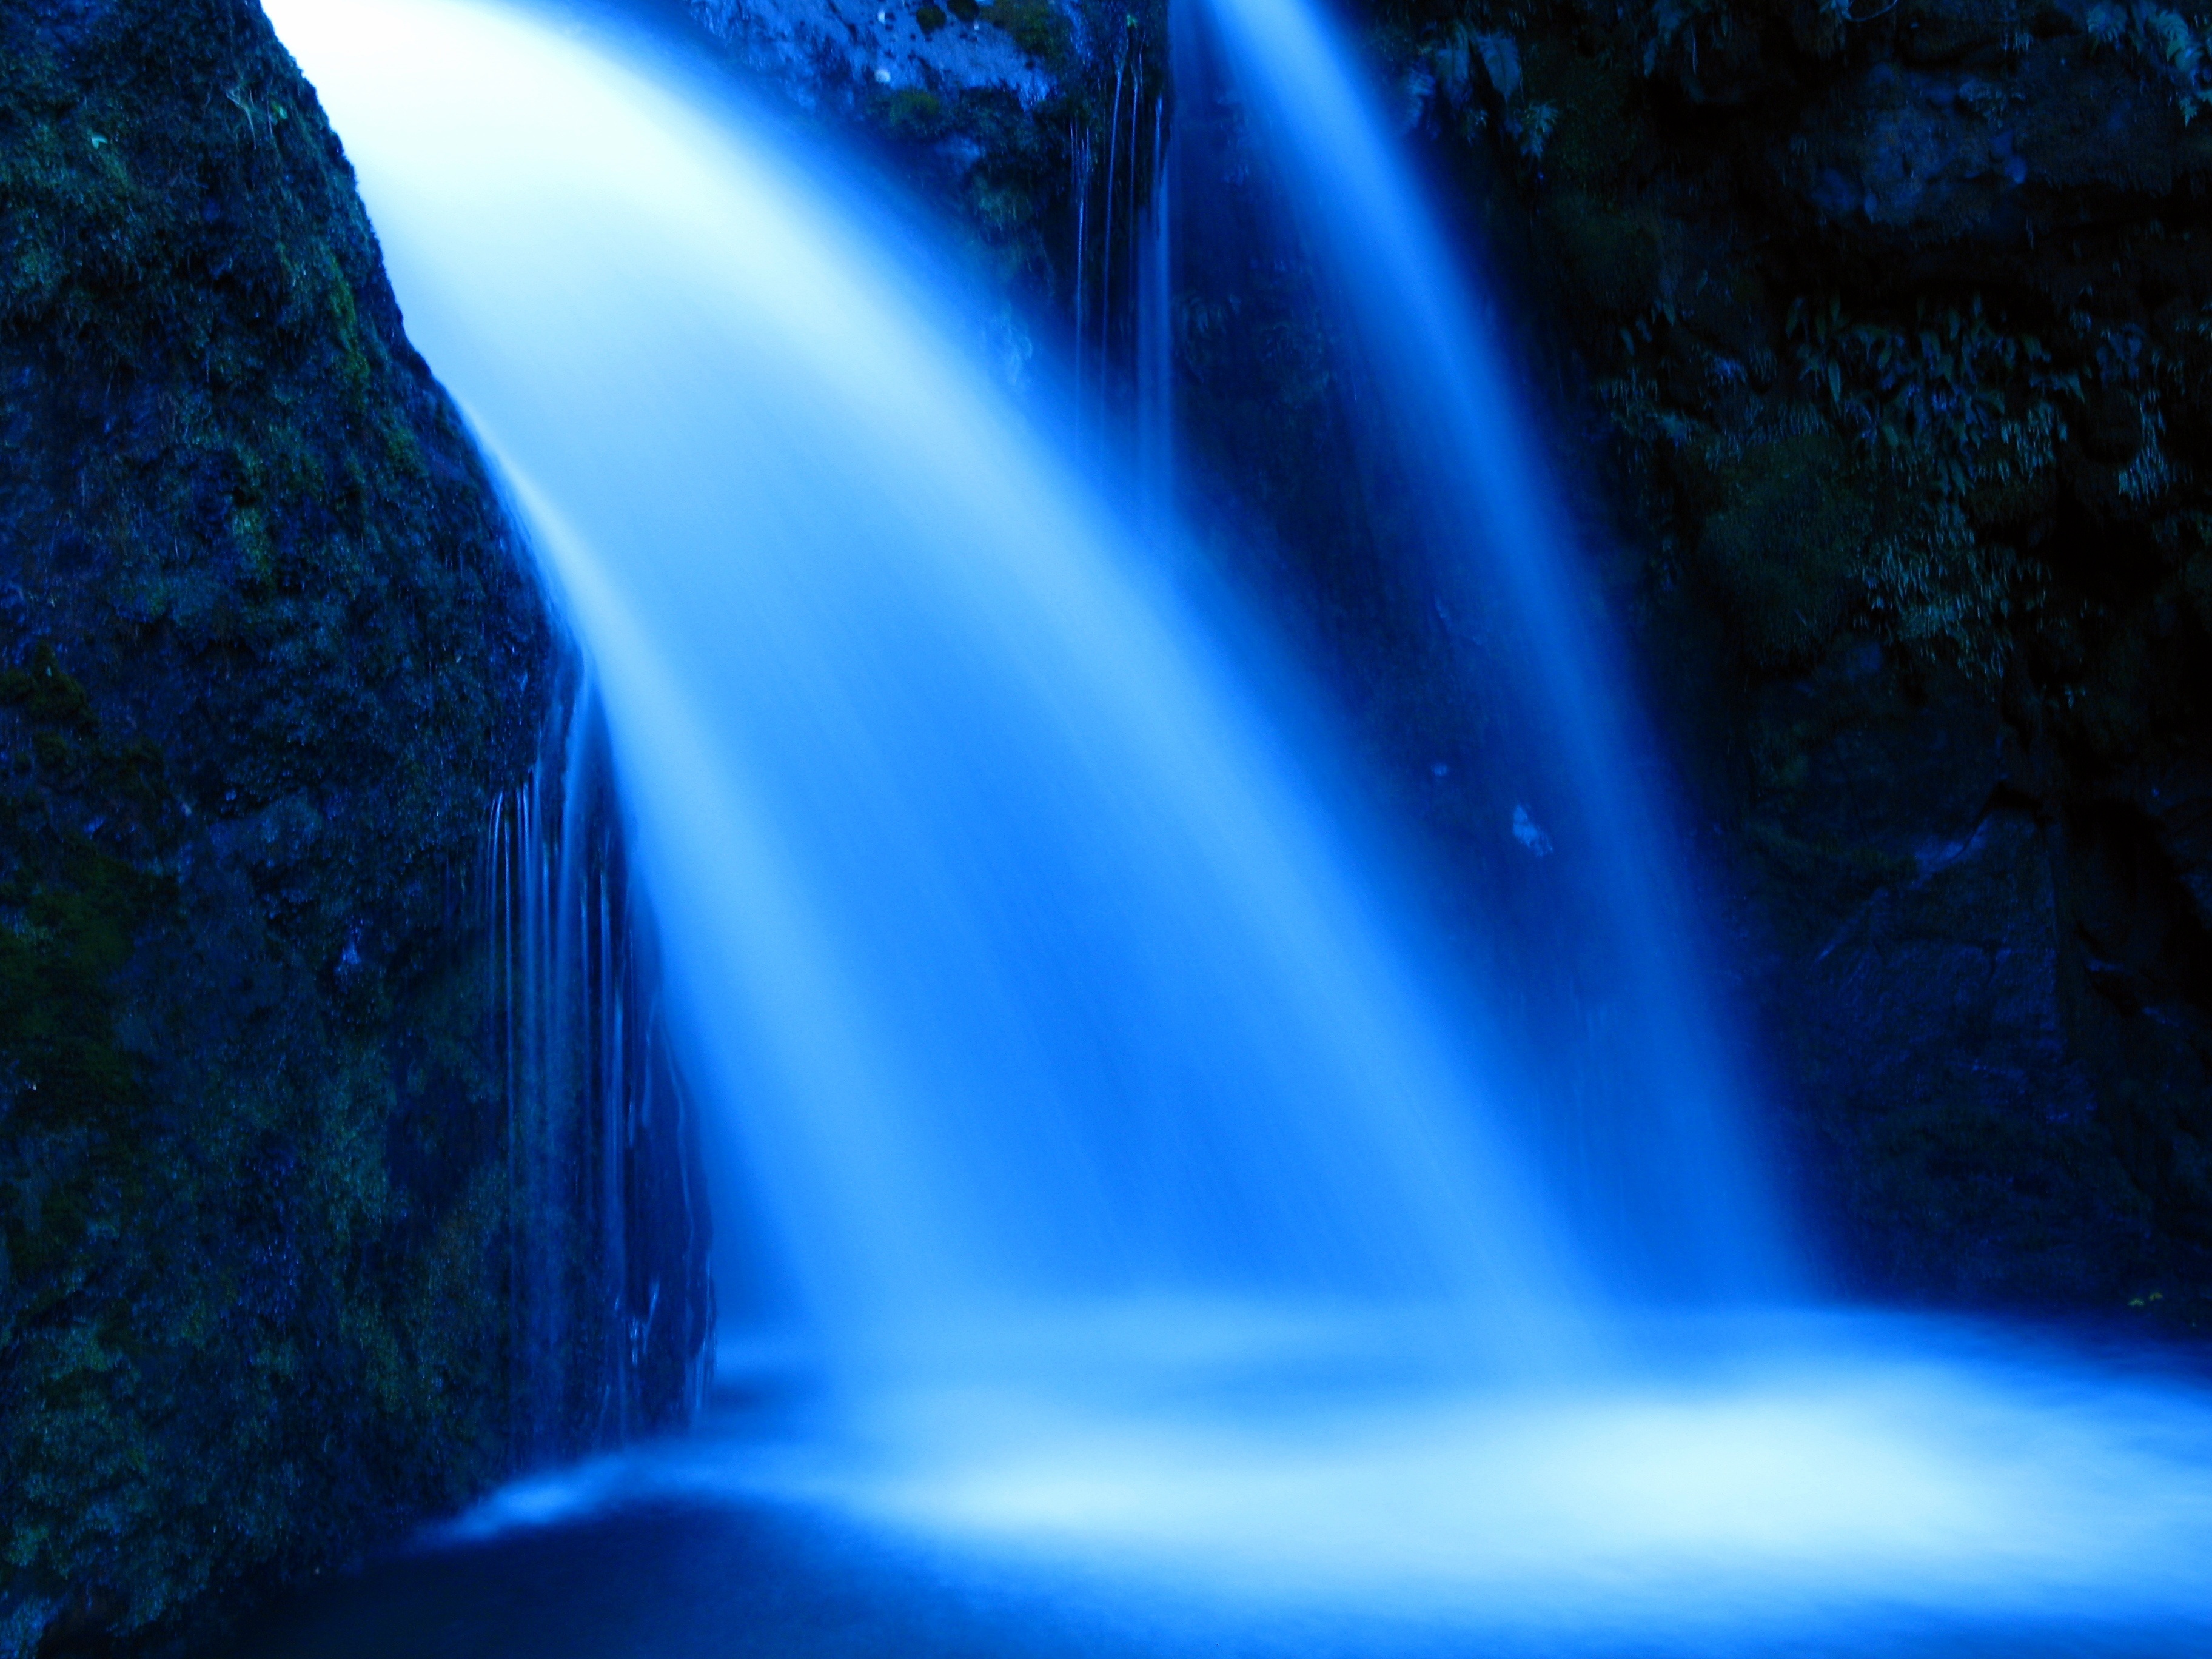
water, waterfall, light, night, sunlight, wave, atmosphere, river, aurora, moonlight, outer space, earth, water feature, screenshot, computer wallpaper, geological phenomenon